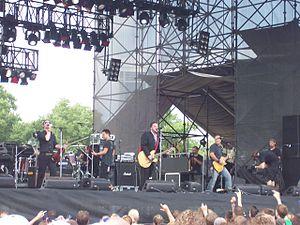
Blue October est un groupe piano rock et de rock alternatif américain originaire de Houston au Texas. Formé en 1996, ses membres sont fin 2006 Justin Furstenfeld, Jeremy Furstenfeld, Ryan Delahoussaye, C.B. Hudson, et Matt Noveskey.